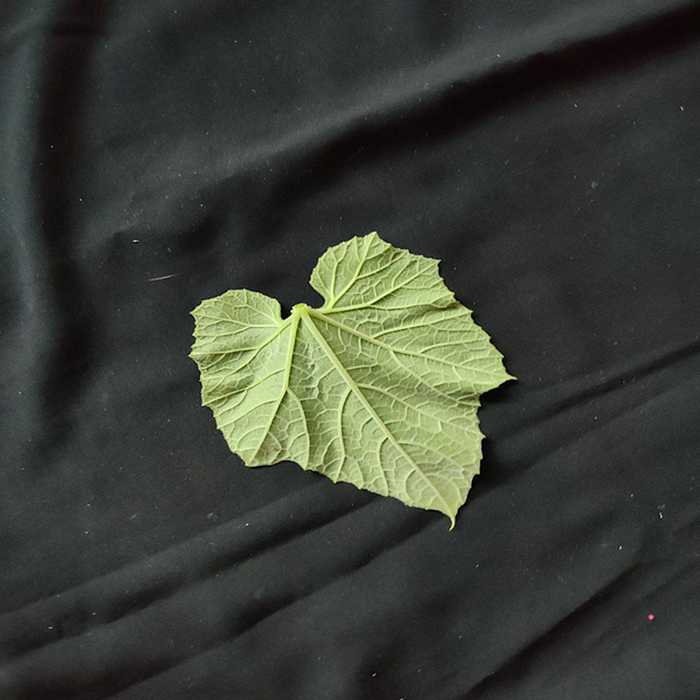
Plant: Bottle gourd
Label: Fresh leaf